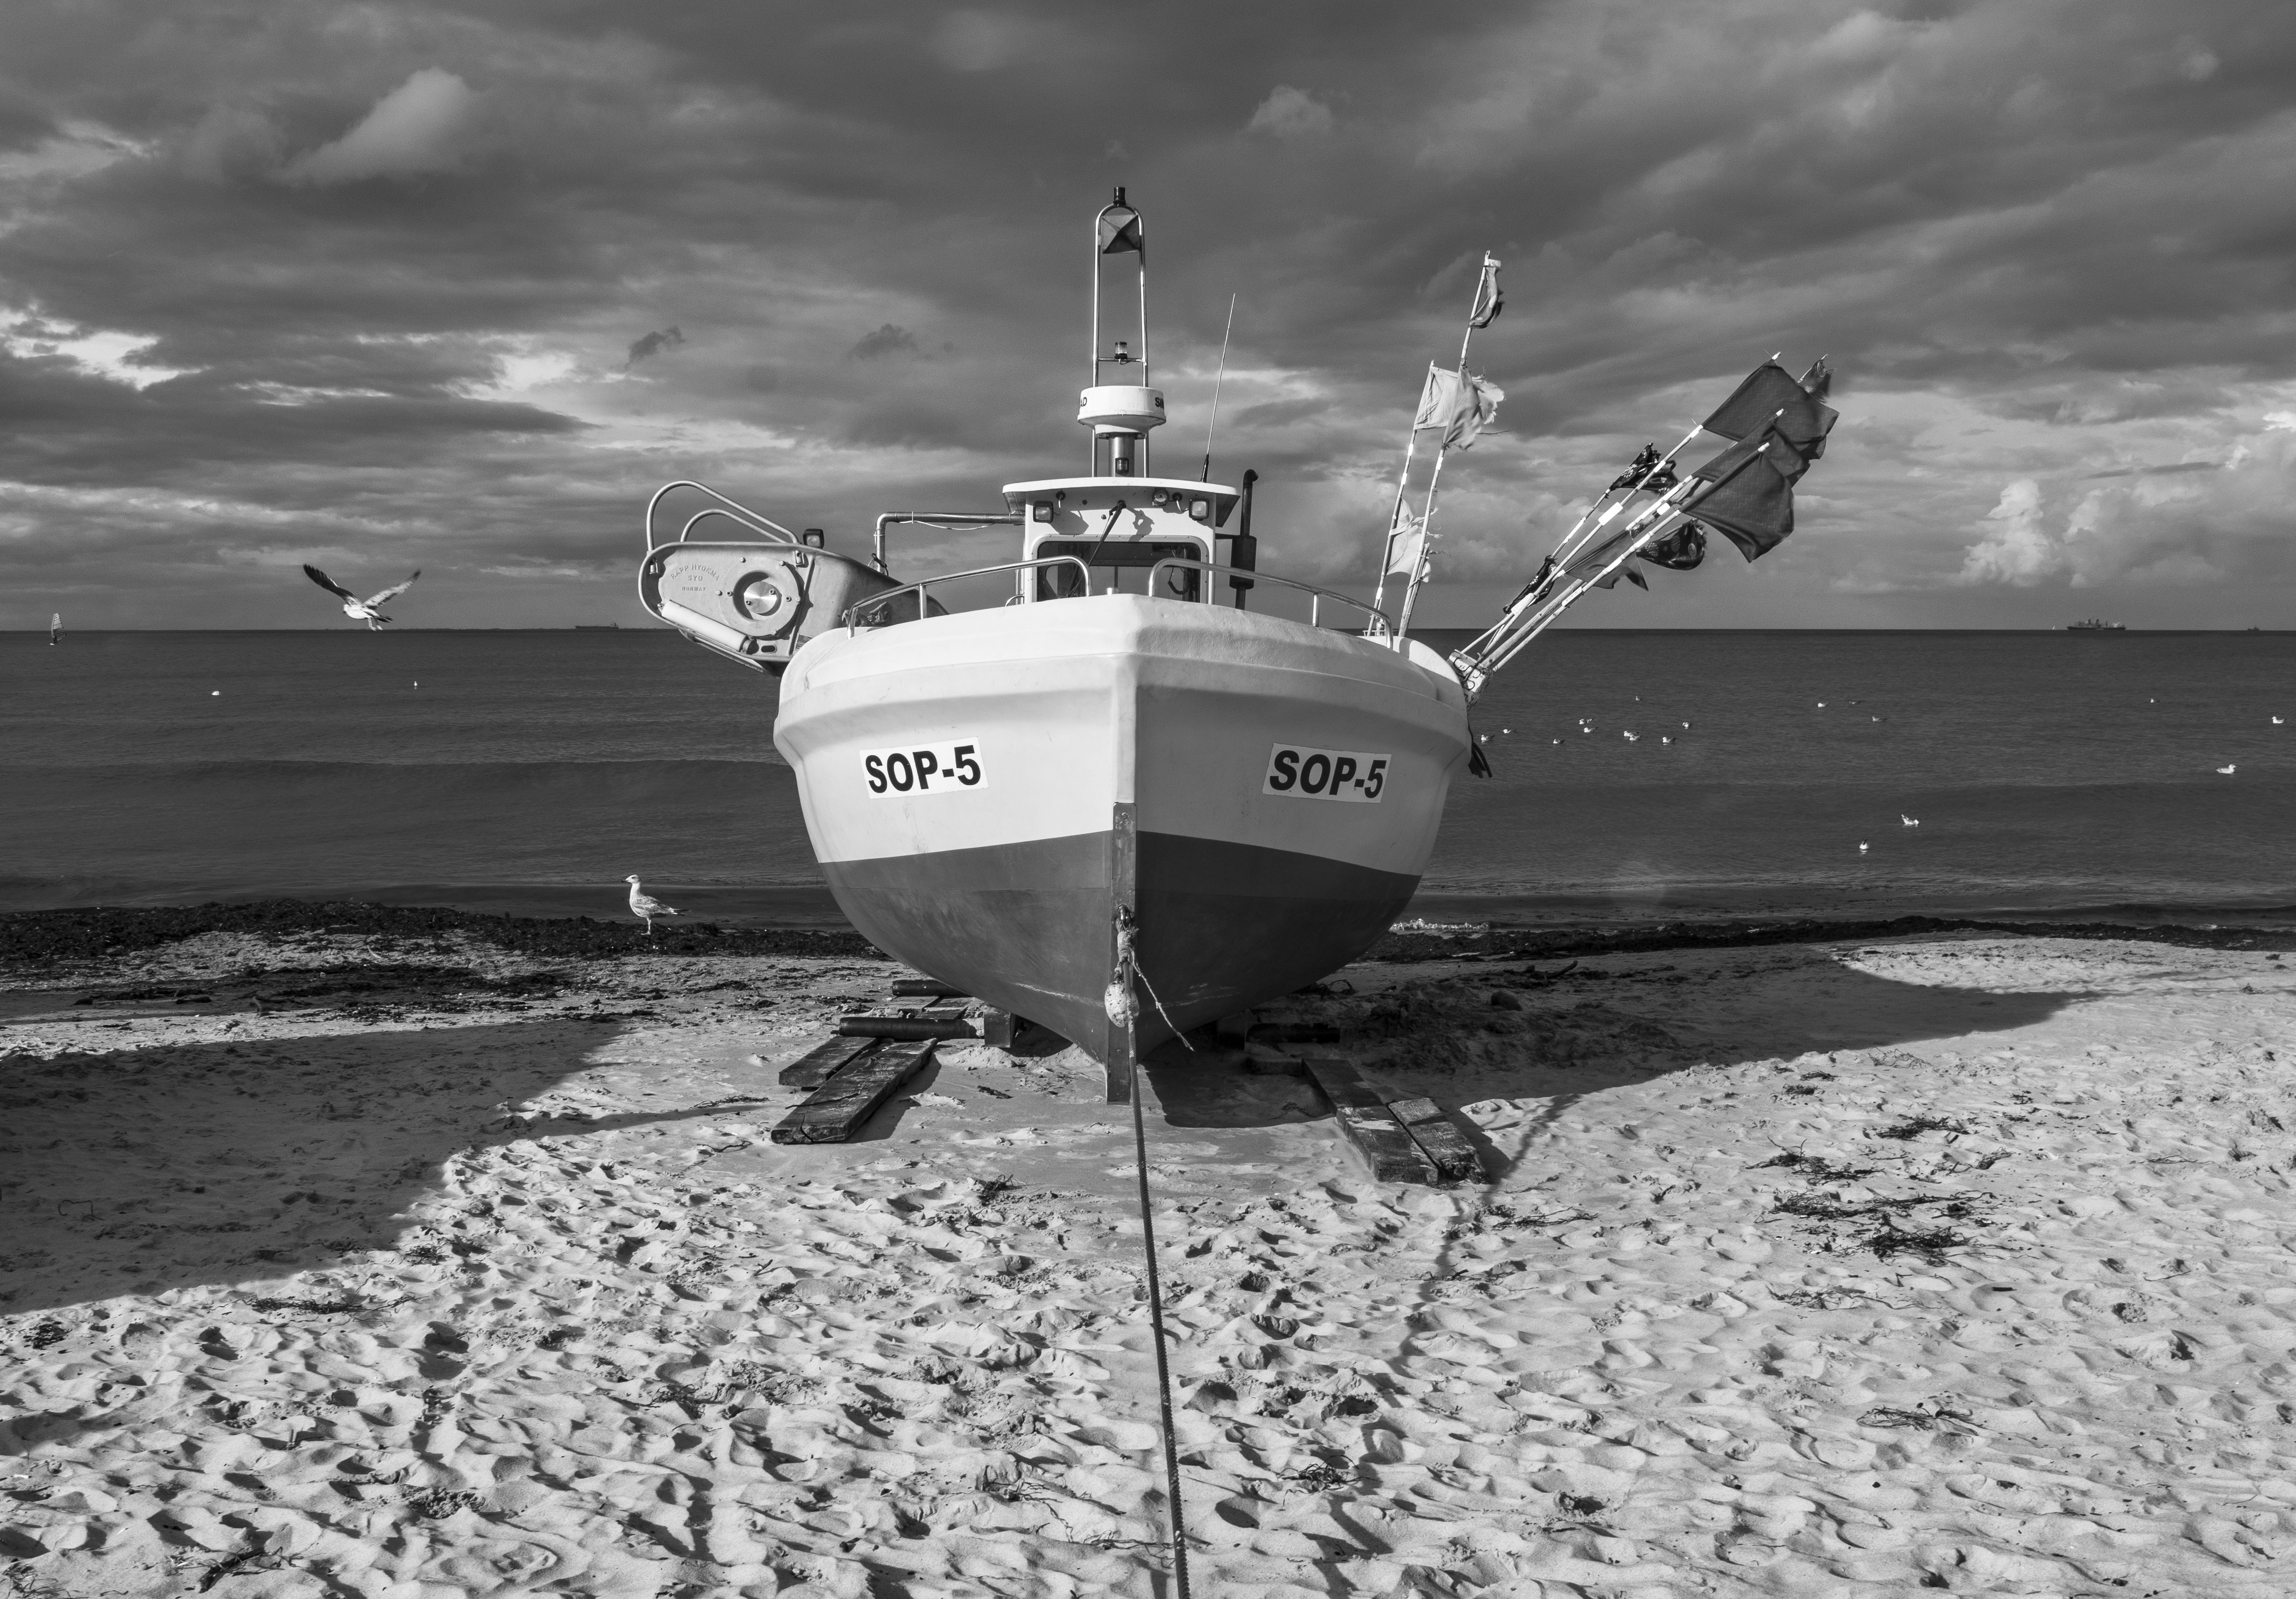
beach, sea, water, black and white, boat, travel, transport, vehicle, monochrome, watercraft, monochrome photography, atmosphere of earth